List of Queens neighborhoods

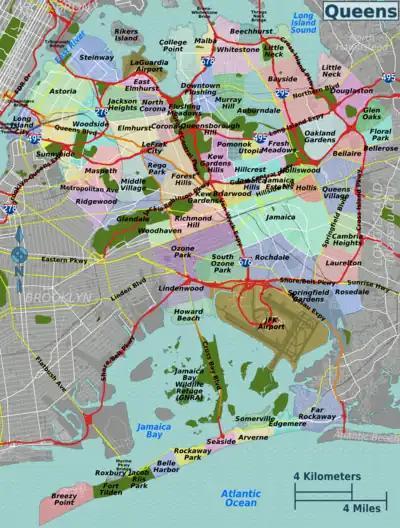
A map of Queens neighborhoods.

This is a list of neighborhoods in Queens. Queens is one of the five boroughs of New York City in the U.S. state of New York.